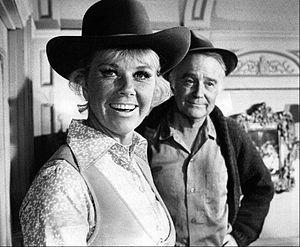
Doris Day comédie en France ou Qué serà serà au Québec est une série télévisée américaine de 128 épisodes de 22 à 26 minutes, créée par James Fritzell et diffusée entre le 24 septembre 1968 et le 19 février 1973 sur le réseau CBS.